Installation art

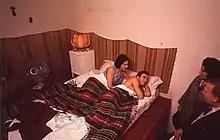
Visitors interact with a couple in bed, inside one of the many environments of "La Menesunda" (1965), one of the earliest large-scale installations in art history.

Installation art can be either temporary or permanent. Installation artworks have been constructed in exhibition spaces such as museums and galleries, as well as public and private spaces. The genre incorporates a broad range of everyday and natural materials, which are often chosen for their "evocative" qualities, as well as new media such as video, sound, performance, immersive virtual reality and the internet. Many installations are site-specific in that they are designed to exist only in the space for which they were created, appealing to qualities evident in a three-dimensional immersive medium. Artistic collectives such as the Exhibition Lab at New York's American Museum of Natural History created environments to showcase the natural world in as realistic a medium as possible. Likewise, Walt Disney Imagineering employed a similar philosophy when designing the multiple immersive spaces for Disneyland in 1955. Since its acceptance as a separate discipline, a number of institutions focusing on Installation art were created. These included the Mattress Factory, Pittsburgh, the Museum of Installation in London, and the Fairy Doors of Ann Arbor, MI, among others.